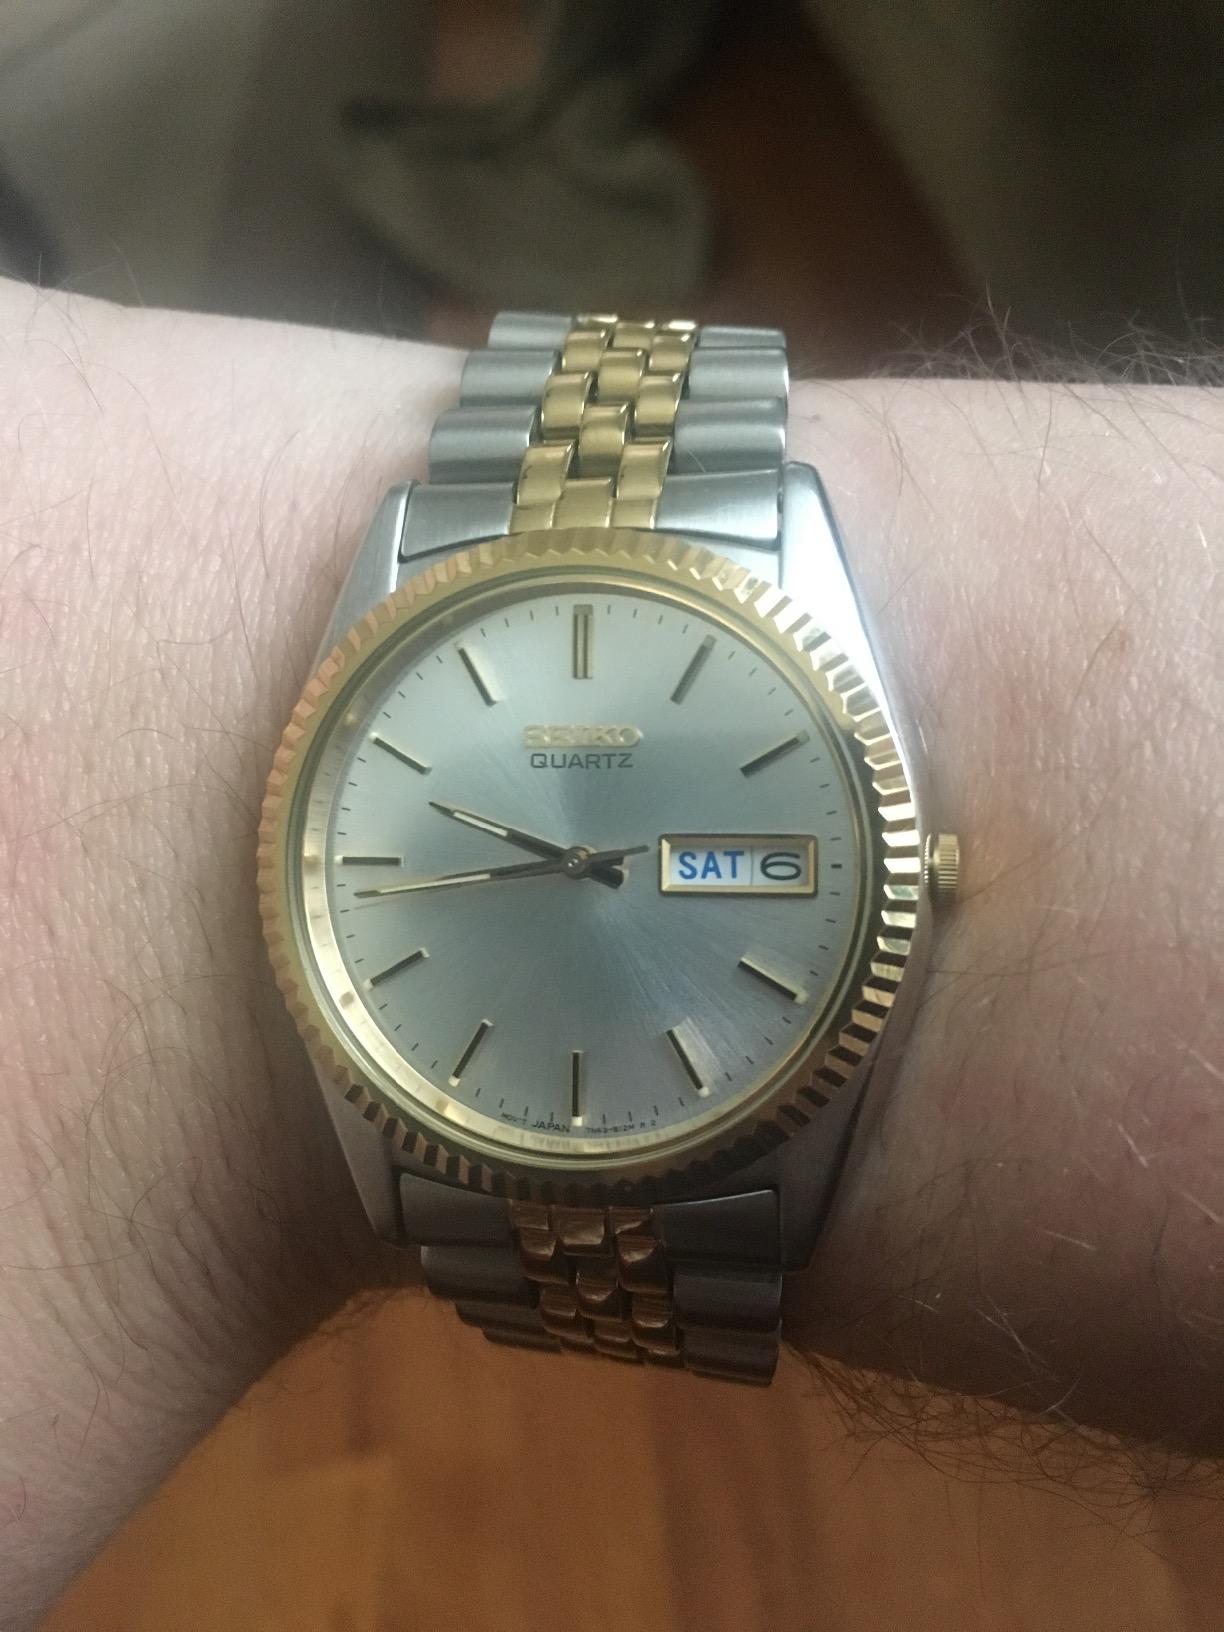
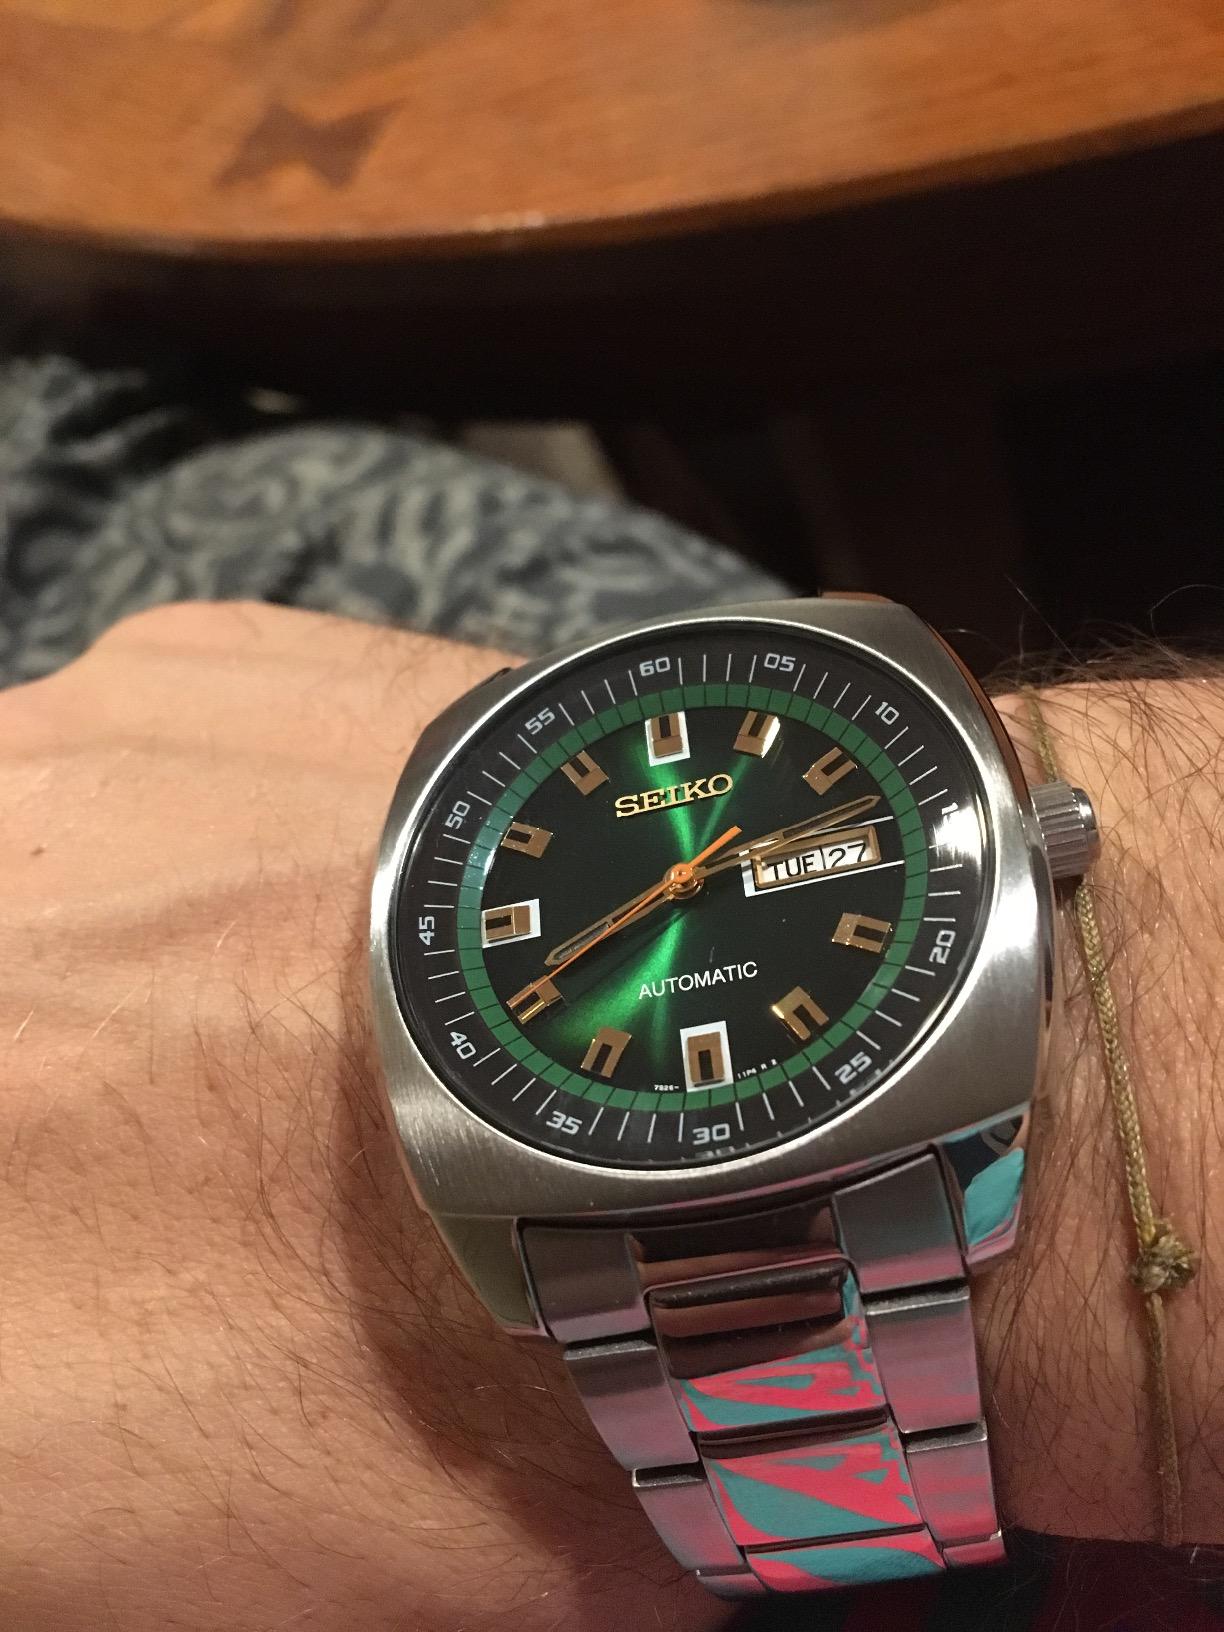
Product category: accessories_watch
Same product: no